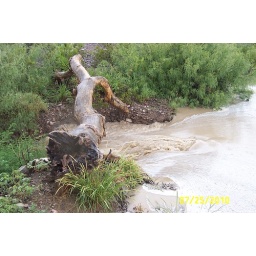
Water flowing under the tree bridge